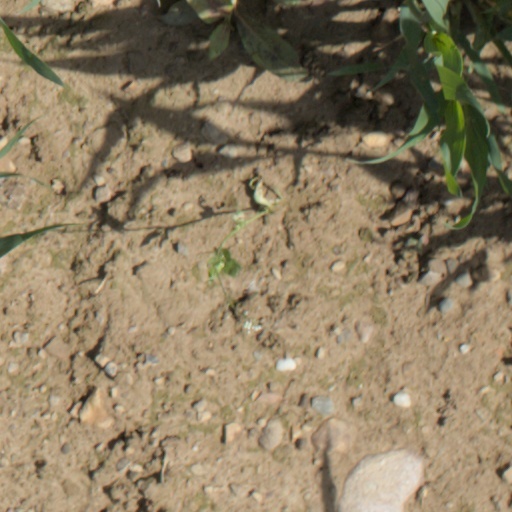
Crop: wheat